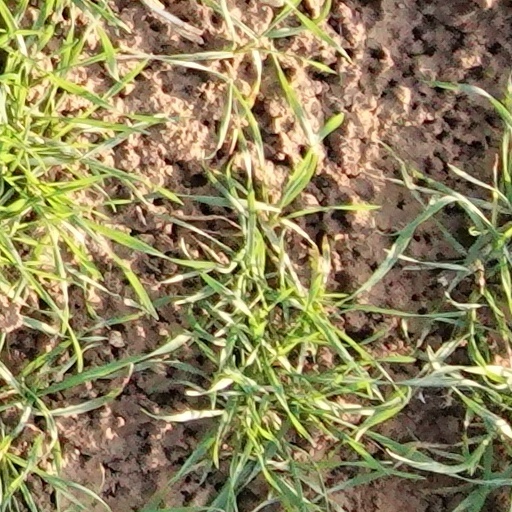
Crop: wheat